Clyde puffer

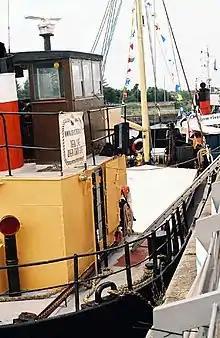
"Eilean Eisdeal" visiting Glasgow

Clyde puffers characteristically had bluff bows, crew's quarters with table and cooking stove in the focsle, and a single mast with derrick in front of the large hold. The funnel and ship's wheel stood aft above the engine room, followed by a small captain's cabin in the stern. When publication of the "Vital Spark" stories began in 1905 the ship's wheel was still in the open, but later a wheelhouse was added aft of the funnel giving the puffers their distinctive image. Their flat bottom allowed them to beach and unload at low tide, essential to supply remote settlements without suitable piers. Typical cargoes could include coal and furniture, with farm produce and gravel sometimes being brought back.